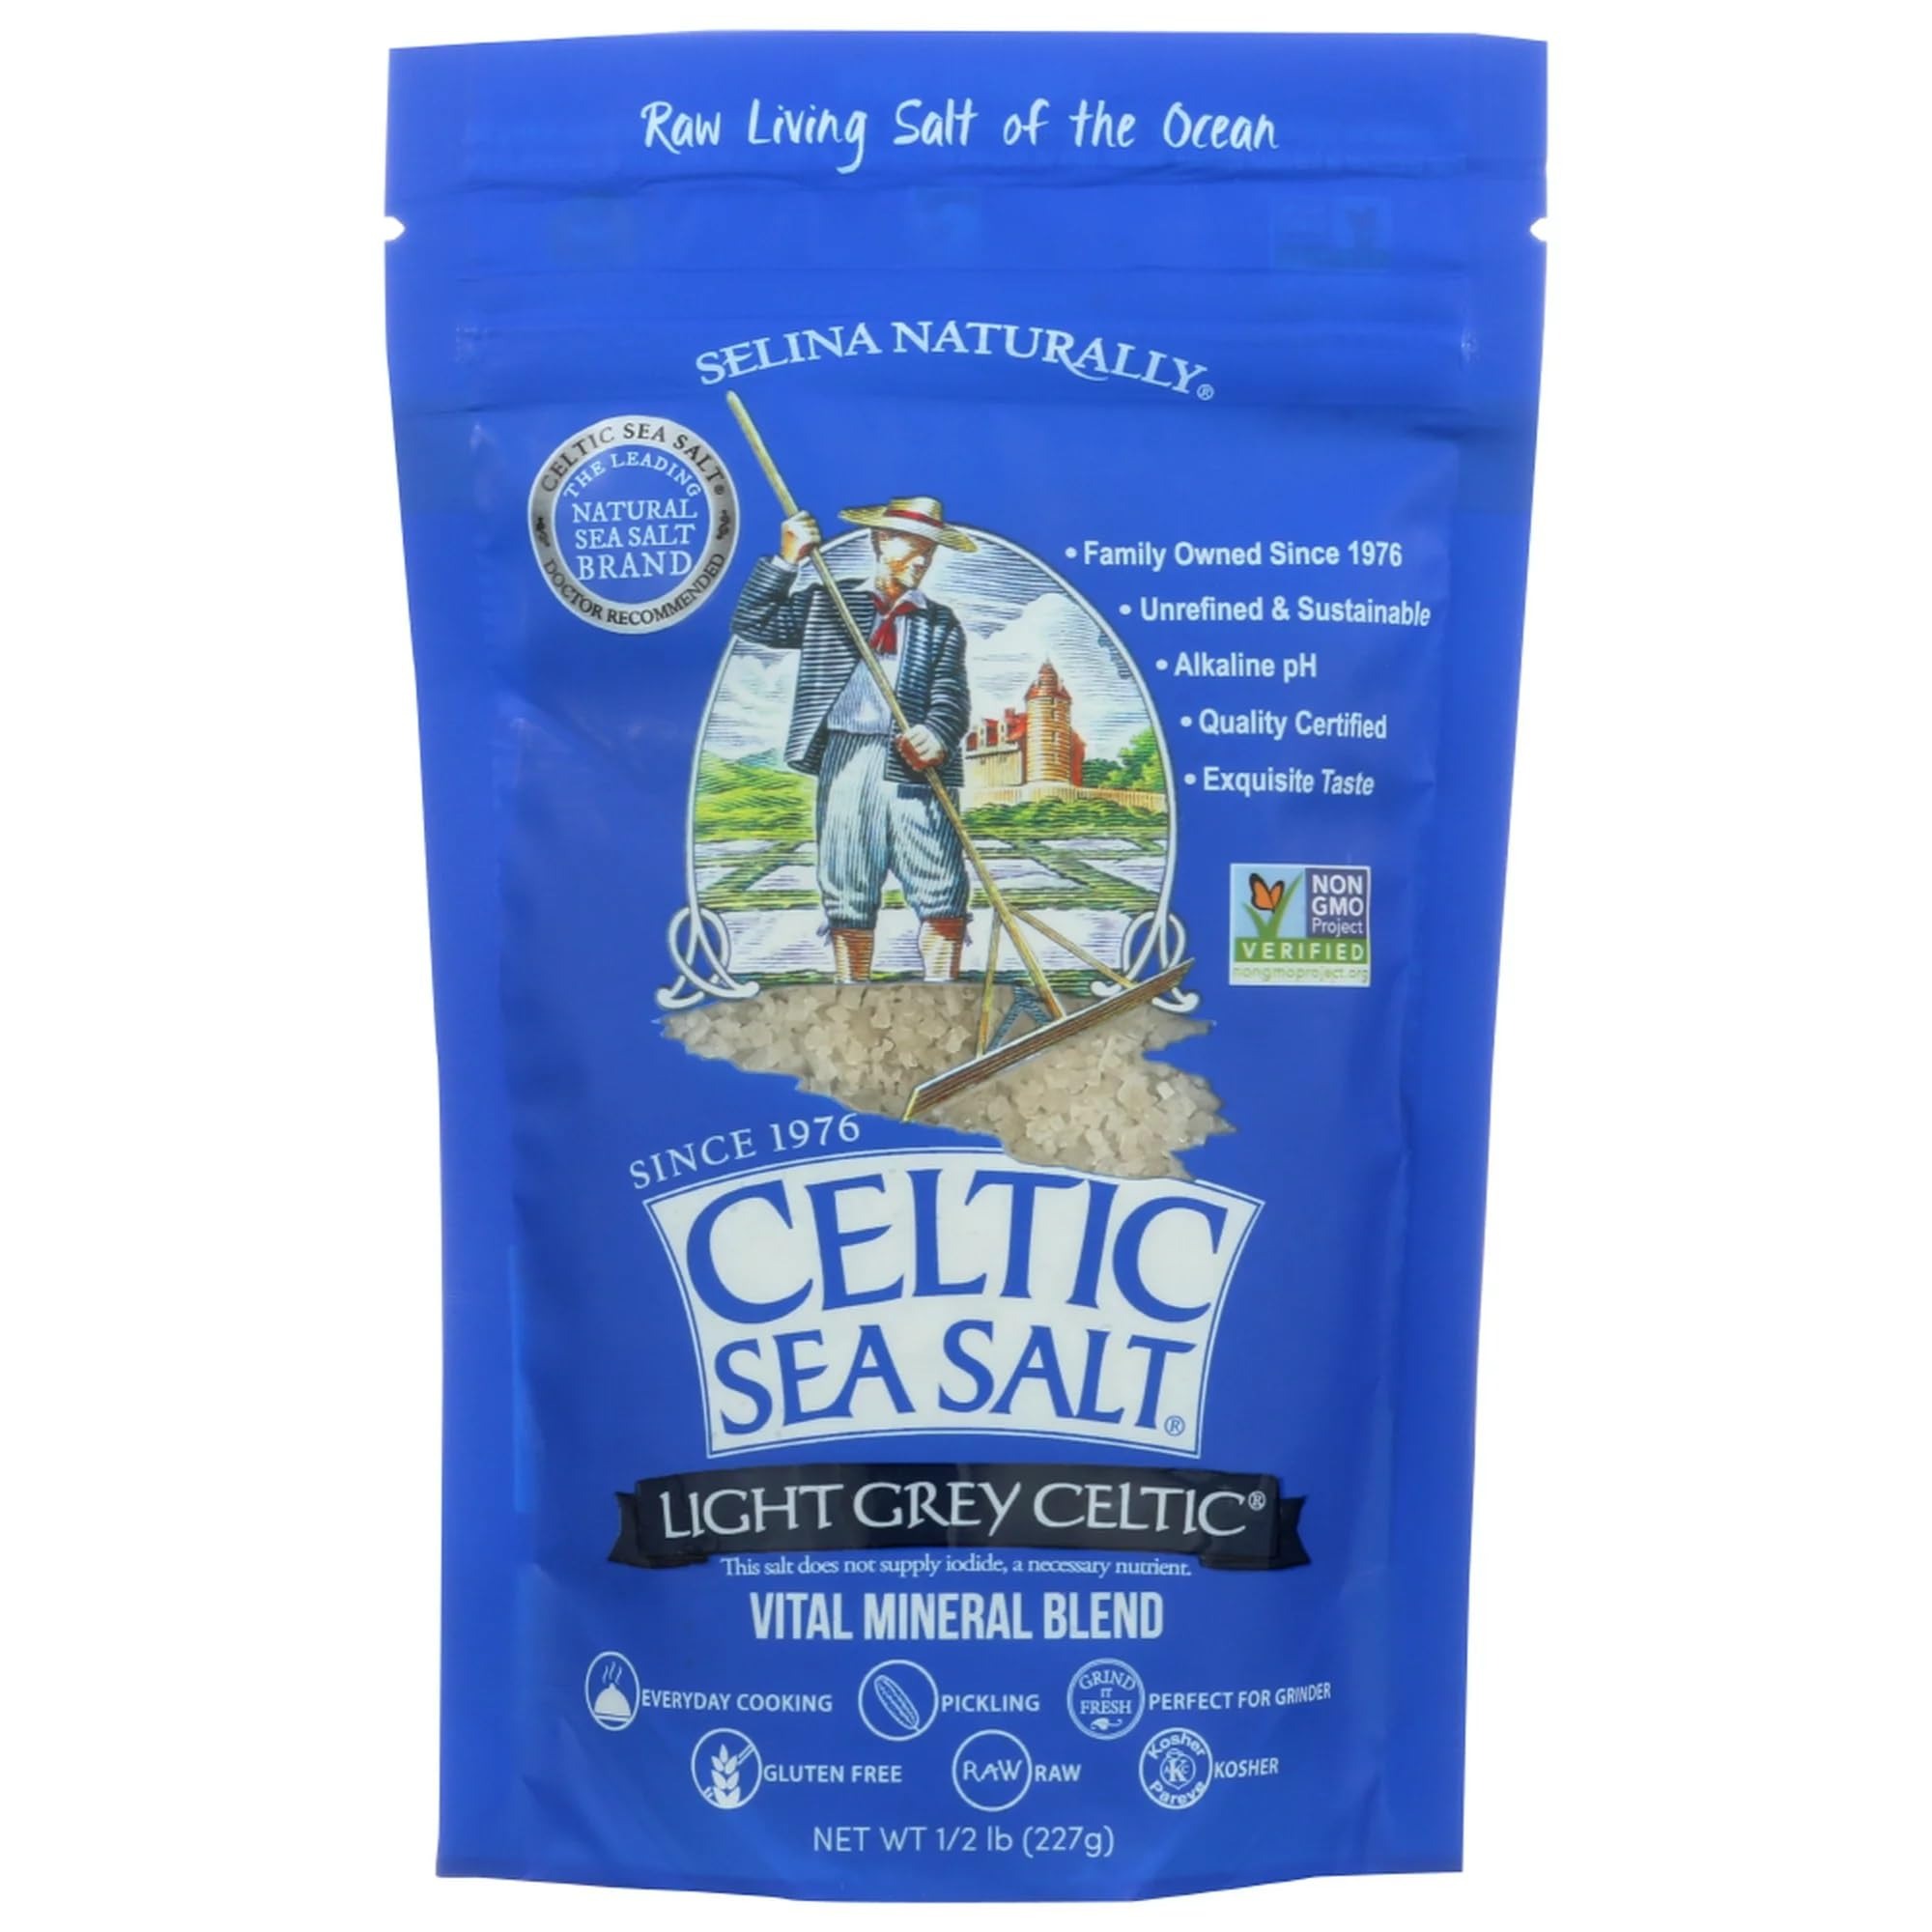
Item Name: Celtic Sea Salt Light Grey Pouch 8.0 OZ (Pack of 1)
Bullet Point 1: CELTIC
Bullet Point 2: CELTIC
Bullet Point 3: CELTIC
Product Description: Celtic Sea Salt Light Grey Pouch 8.0 OZ
Value: 8.0
Unit: Ounce

Price: 6.95